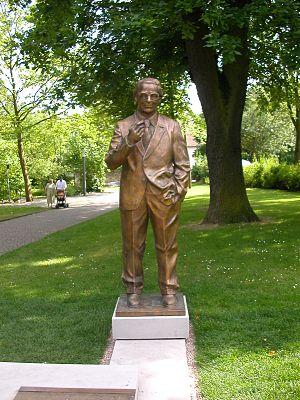
Konrad Zuse est un ingénieur allemand qui fut l'un des pionniers du calcul programmable qui préfigure l'informatique. Considéré comme le créateur du premier ordinateur programmable en calcul binaire et à virgule flottante qui a vraiment fonctionné : le Z3 en 1941.